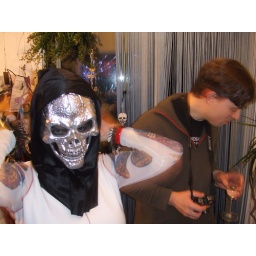
Jeremy combines the silver skull mask with the android-cutaway shirt and Rowland flees in terror.